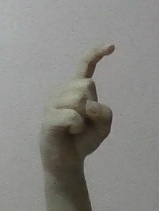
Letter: ra